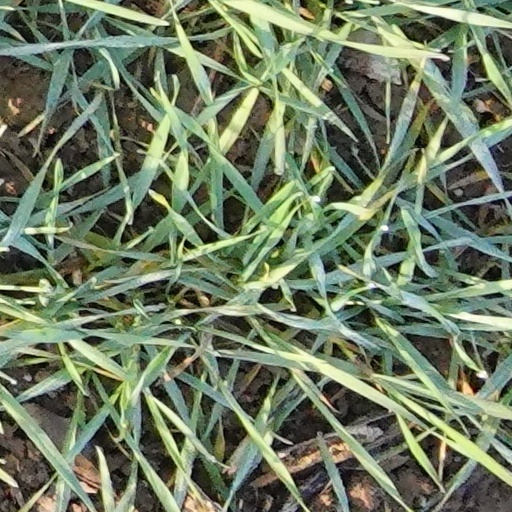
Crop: wheat